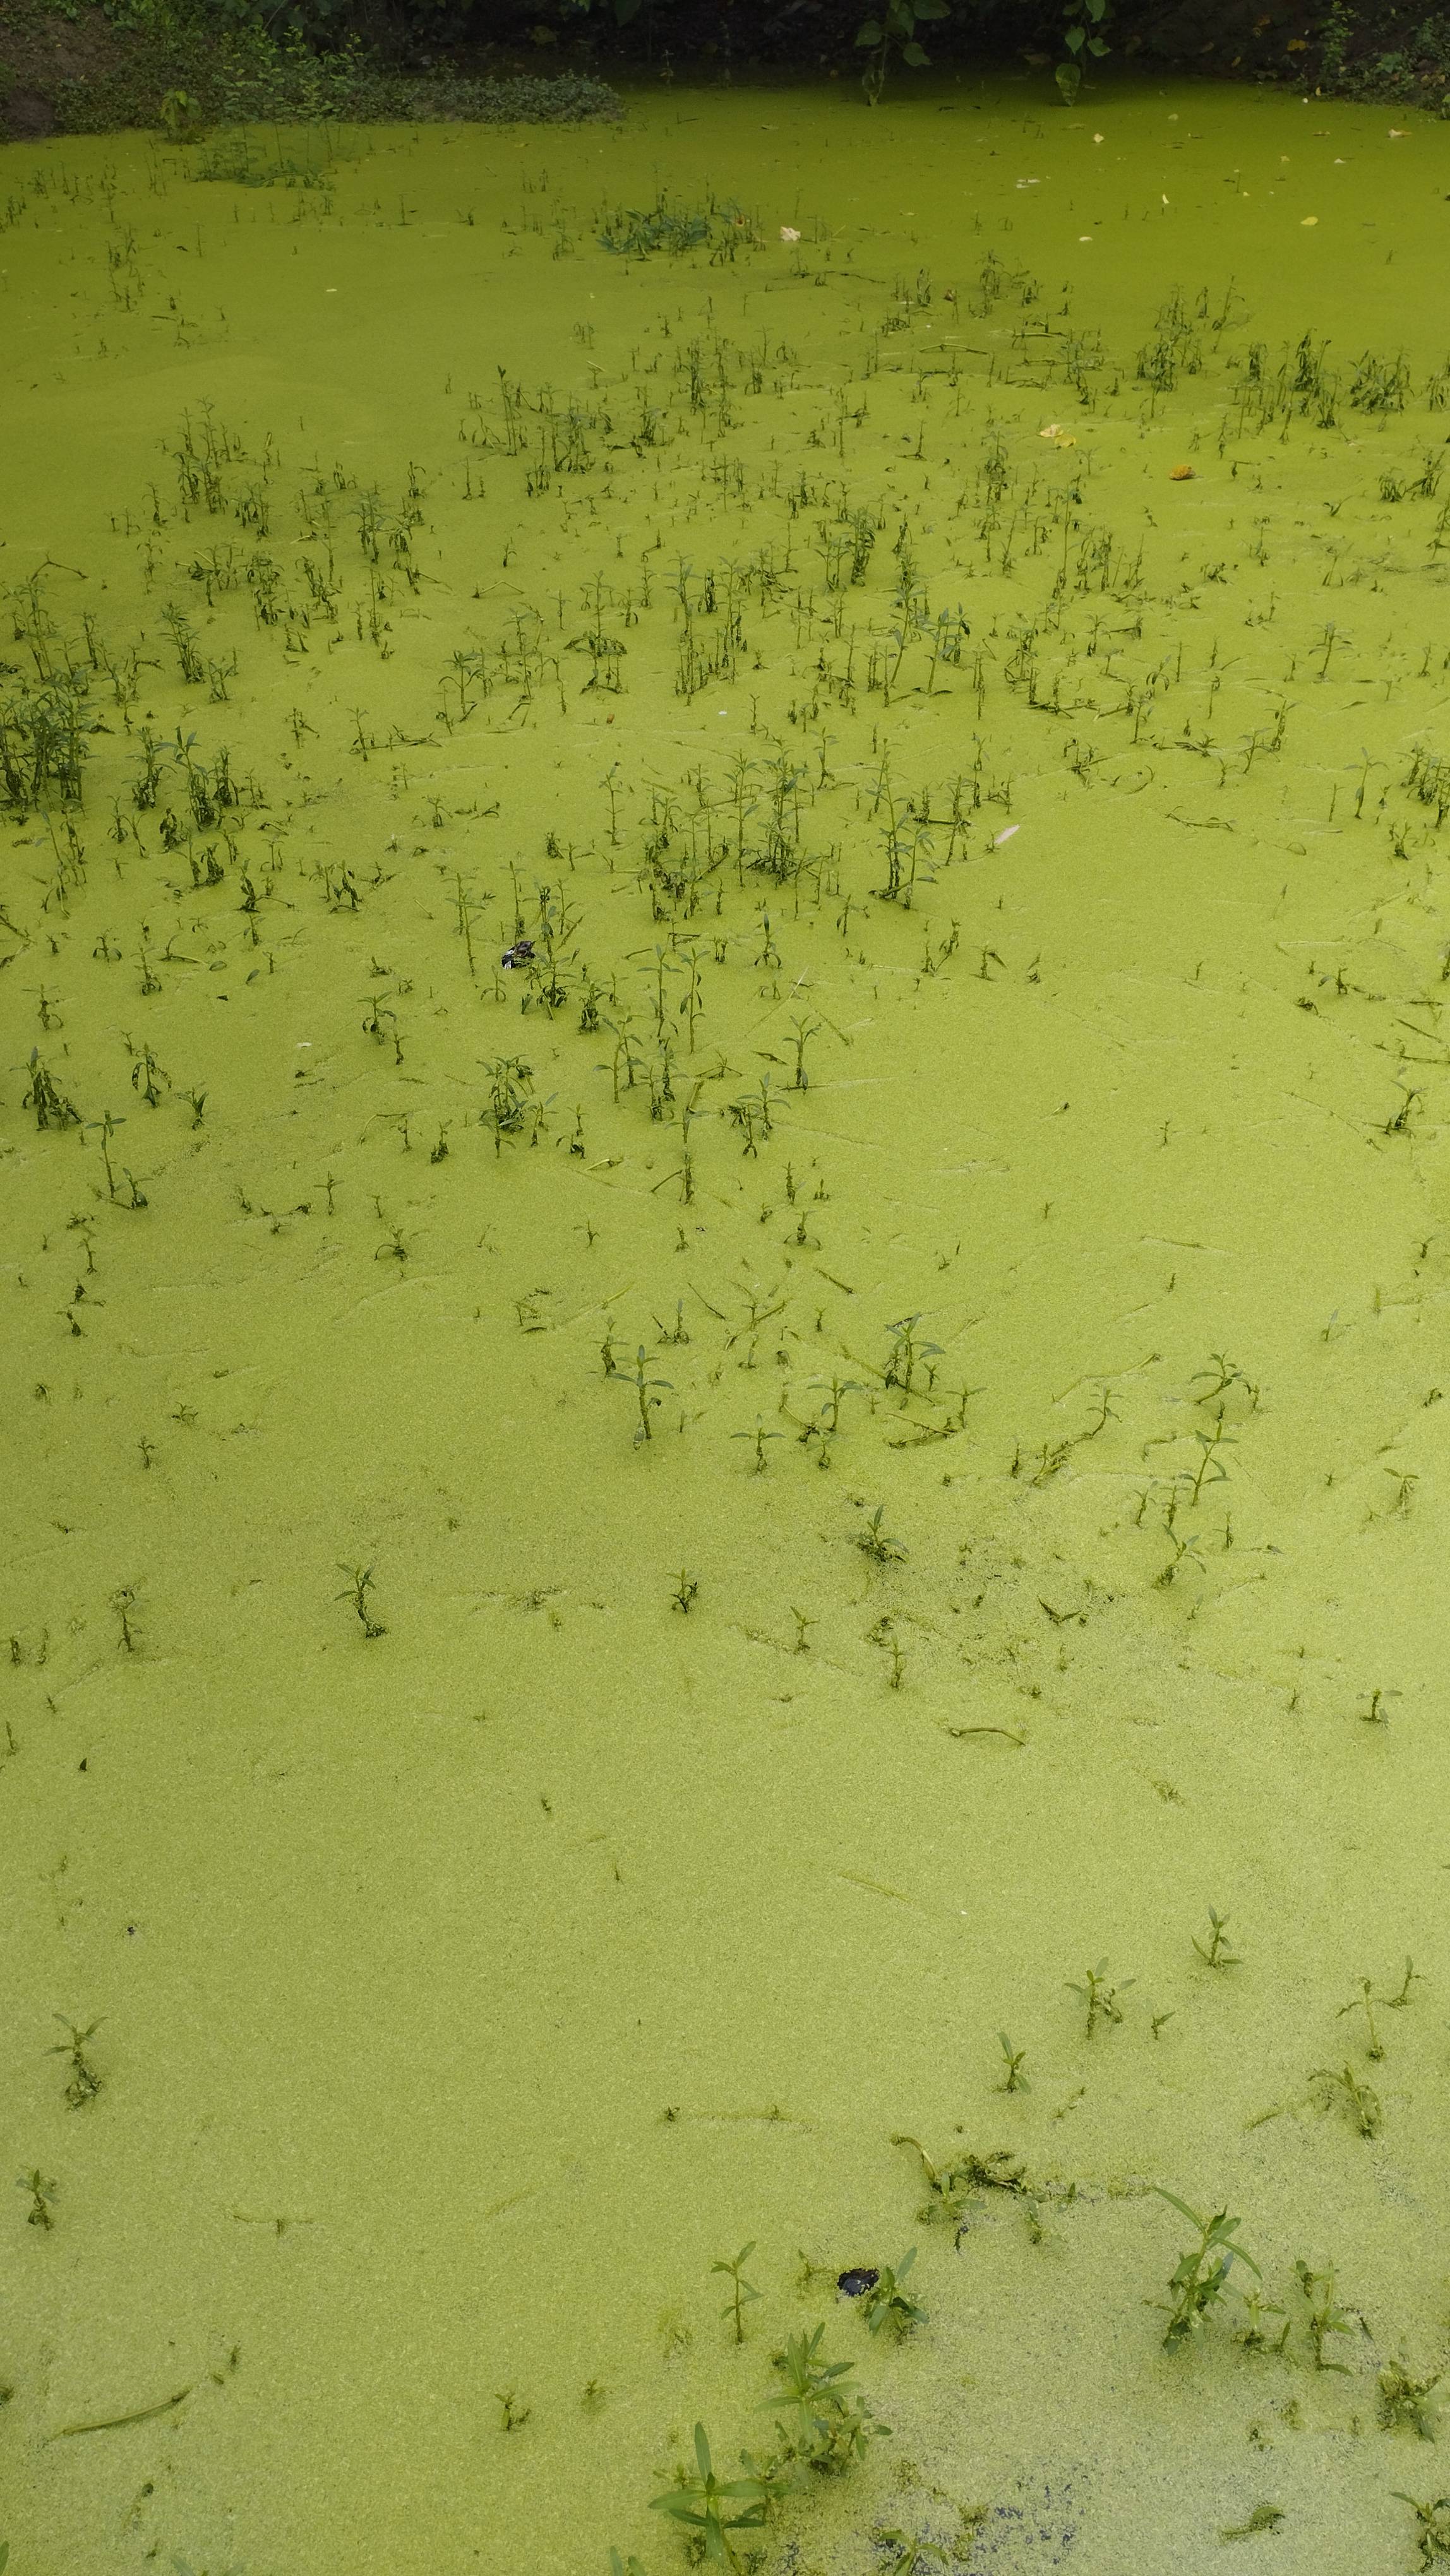
Species: Common Duckweeds (Lemna minor)